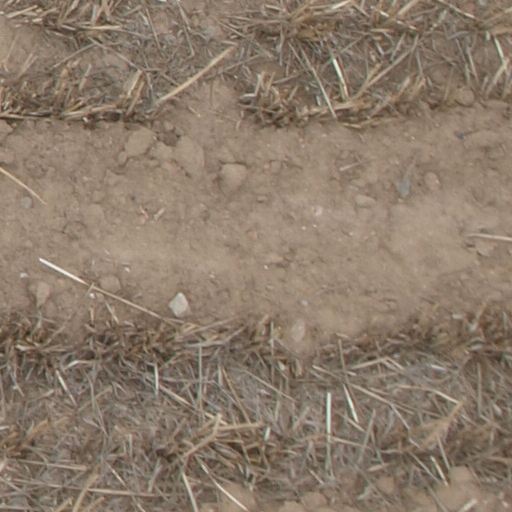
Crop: maize; corn